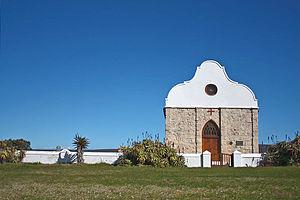
Witsand est une localité et une station balnéaire d'Afrique du Sud située dans la province du Cap-Occidental.
La Municipalité locale d'Hessequa — anciennement municipalité locale de Langeberg de 2000 au 24 juin 2005 — est une municipalité locale du district municipal d'Eden, dans la province du Cap-Occidental, en Afrique du Sud. Le siège de la municipalité est situé dans la ville de Riversdale.